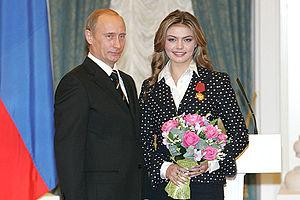
Alina Maratovna Kabaeva est une gymnaste et femme politique russe, née le 12 mai 1983 à Tachkent. Elle est l'une des gymnastes les plus décorées : championne olympique en 2004 et double championne du monde, elle obtient aussi le titre européen à cinq reprises ainsi que six fois celui de Russie. Elle est considérée comme l'une des gymnastes à avoir fait avancer l'histoire de la gymnastique rythmique. Elle a été élue députée du parti Russie unie à la Douma d'État en 2007.